Entertaining Mr Sloane

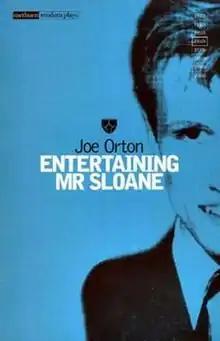
Methuen Drama edition cover, 2001

Entertaining Mr Sloane is a three-act play written in 1963 by the English playwright Joe Orton. It was first produced in London at the New Arts Theatre on 6 May 1964 and transferred to the West End's Wyndham's Theatre on 29 June 1964.